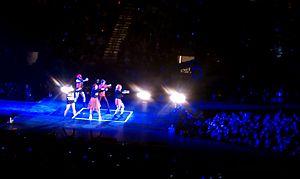
f(x), est un girl group sud-coréen formé par SM Entertainment en 2009. Le groupe se compose originellement de cinq membres : Victoria, Amber, Luna et Krystal et Sulli. Néanmoins, cette dernière quitte le groupe le 7 août 2015, pour se concentrer sur sa carrière d'actrice. Ainsi, depuis 2015, f(x) poursuit sa carrière en tant que quatuor.
SM Town Live '10 World Tour est le nom de la tournée mondiale de SM Town effectuée en 2010–2011. La tournée a commencé avec un concert à Séoul en août 2010 puis a continué aux États-Unis, au Japon, en Chine et en France.